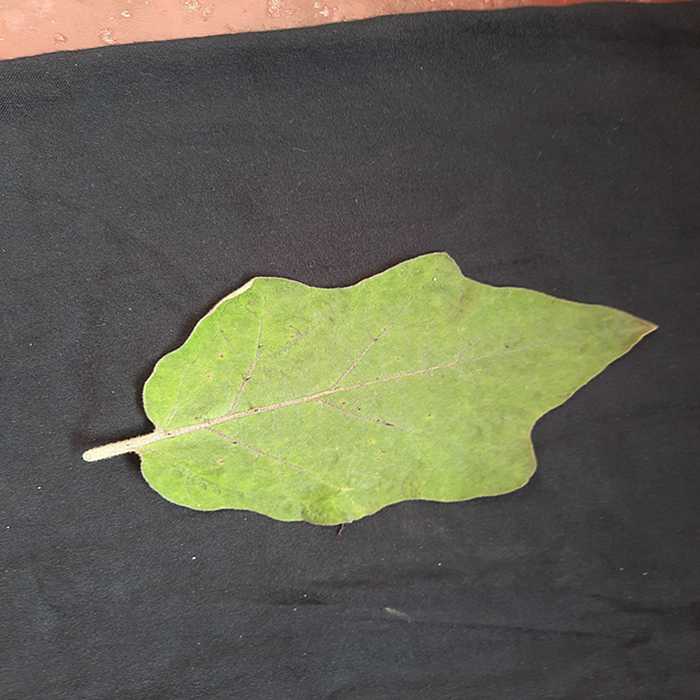
Plant: Eggplant
Label: Eggplant fresh leaf